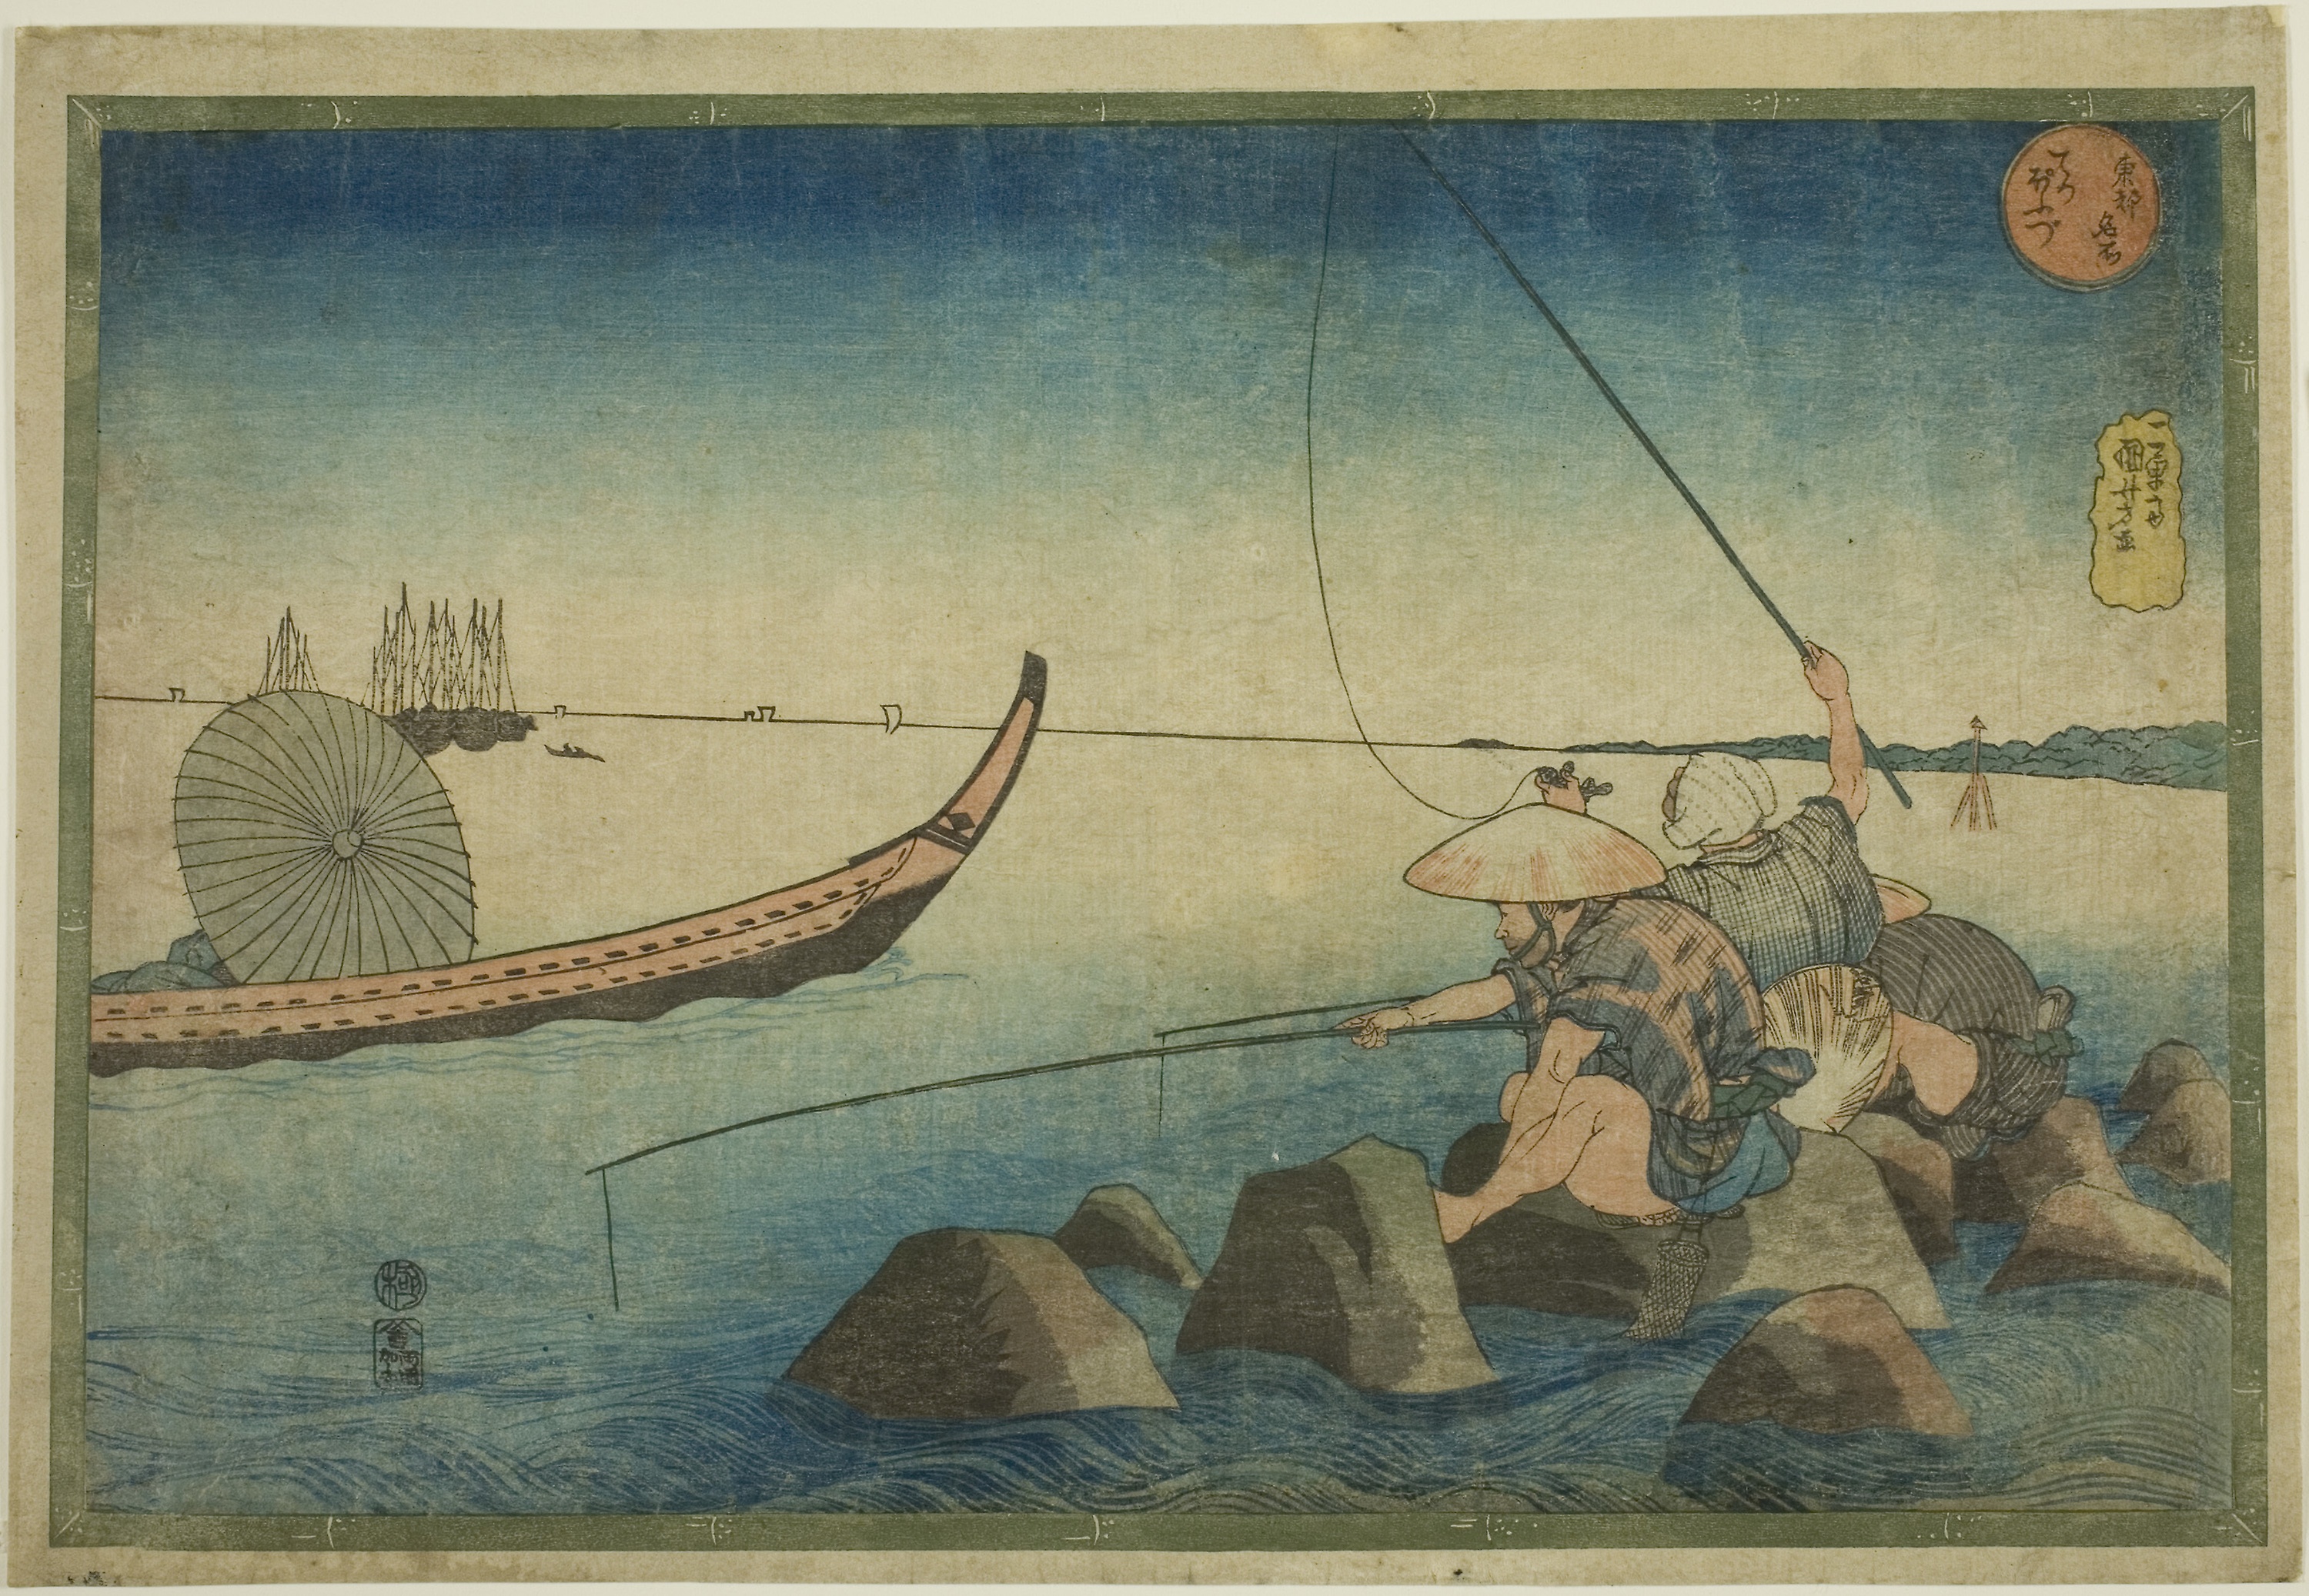
painting, art, vehicle, boat, galley, galiot, Penteconter, watercraft, caravel, boats and boating equipment and supplies, east indiaman, illustration